Marta Hidy

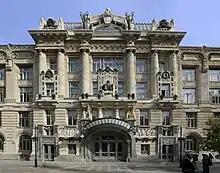
Franz Liszt Academy in Budapest

Marta Hidy was born in Budapest, Hungary on January 11, 1927. Her father was an economist and her mother, who enrolled Hidy at the Franz Liszt Academy at the age of six, was a violinist. While at the Academy Hidy was instructed by violinists and Ede Zathureczky and the composers Leó Weiner and Zoltán Kodály. At the age of 16 she was named outstanding violinist in an Academy's Reményi Competition by a jury led by Ernő Dohnányi.